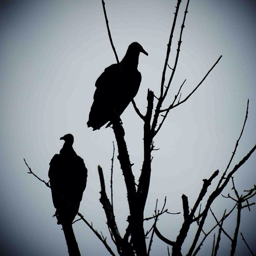
Two vultures in silhouette on a barren tree.
Silhouette of two birds in a tree with hazy sky in background.
A picture of two large birds sitting in a tree.

The silhouette of vultures are sitting up in a tree.
Two birds perched on the branches of a tree.